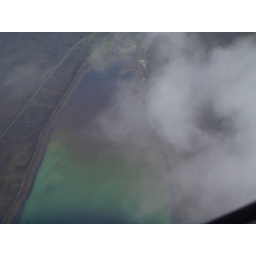
flying over the Hoy, the peaty outflow from a burn is quite noticeable in the blue waters of this sandy bay